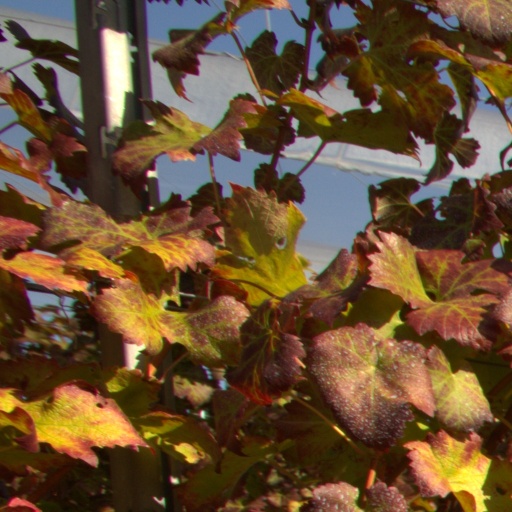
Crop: grape